The Agony of the Eagles (1922 film)

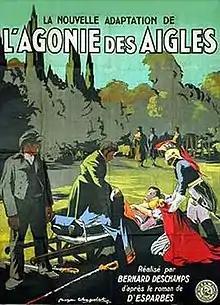

The Agony of the Eagles (French: L'agonie des aigles) is a 1922 French silent historical film directed by Dominique Bernard-Deschamps and Julien Duvivier and starring Gaby Morlay, Gilbert Dalleu and Séverin-Mars. It was remade in 1933.